Tibok-tibok
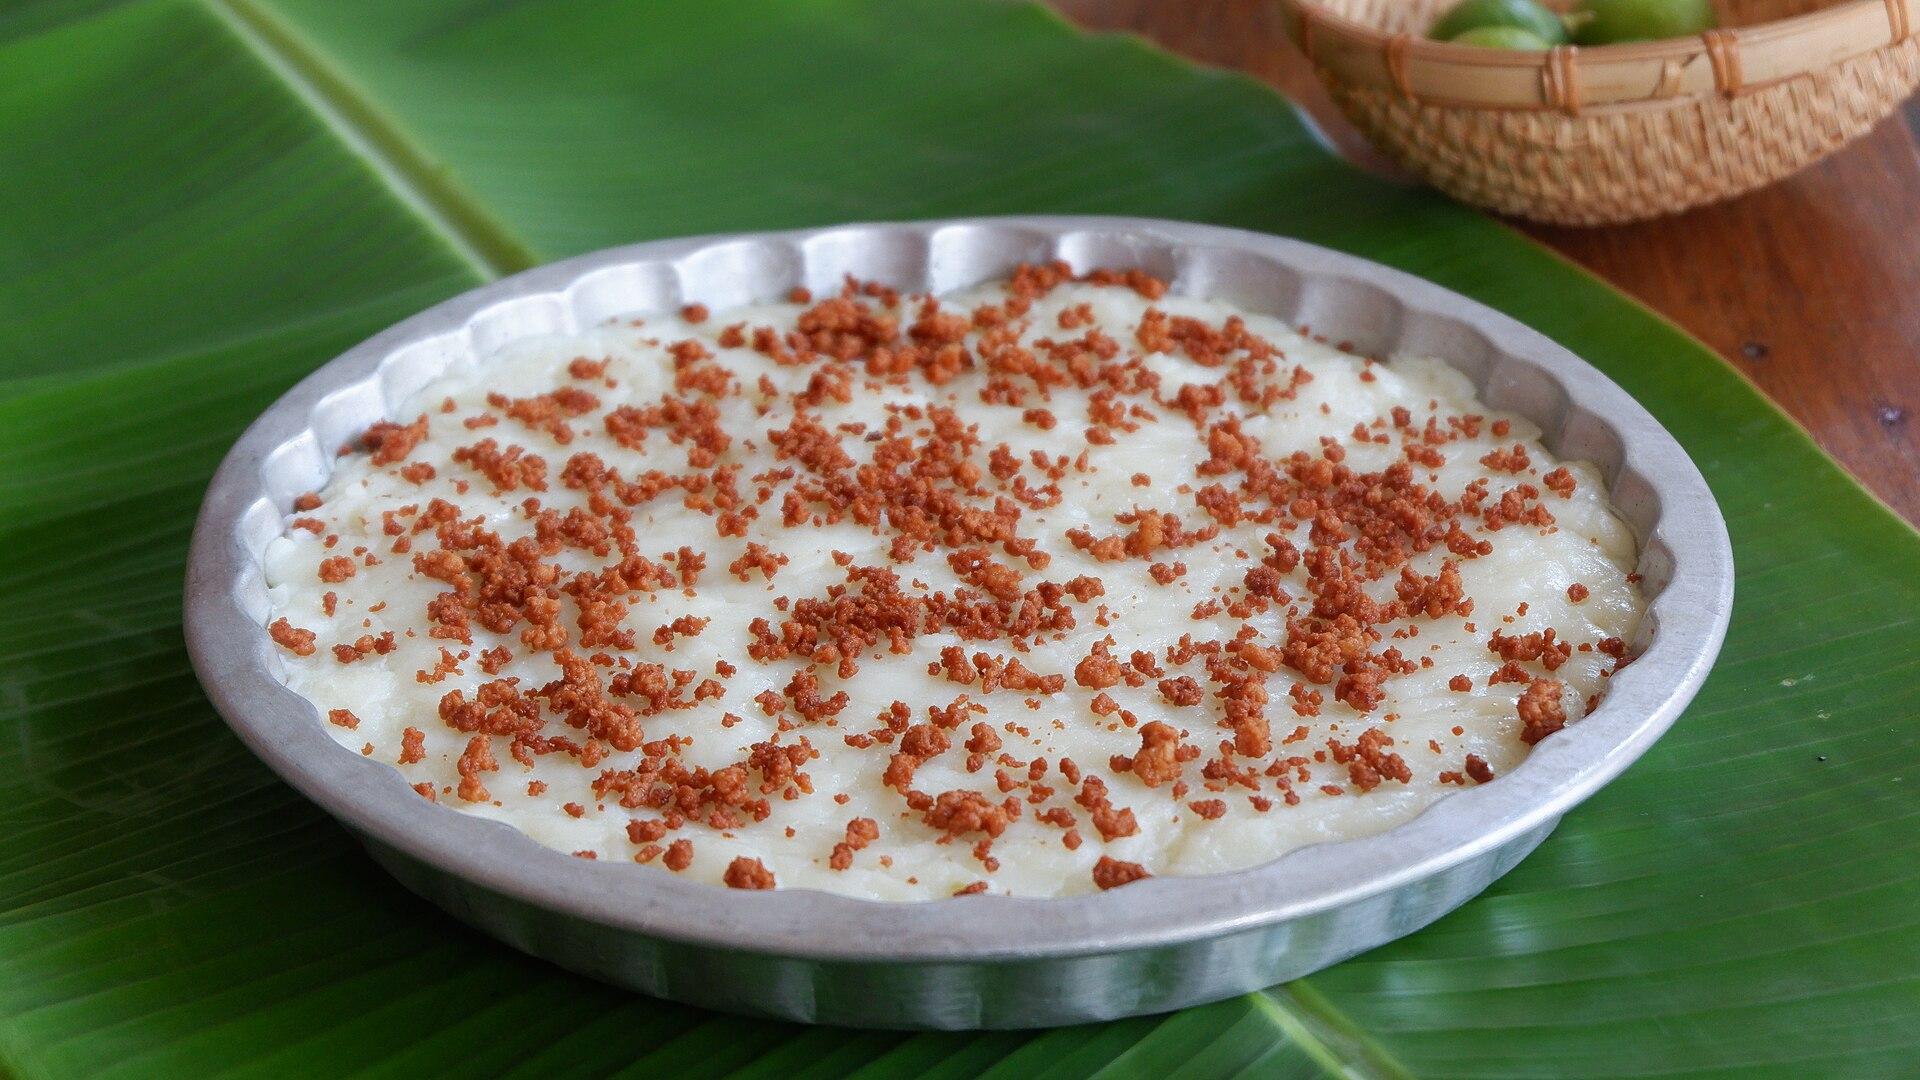
Also known as:
jv - Javanese: Tibok-tibok
pam - Pampanga: Tibuktíbuk
tl - Tagalog: Tibok-tibok
Category: dessert (rice pudding)
Cuisine: Filipino
Associated cuisines: Pampanga, Cagayan
Area: Pampanga, Cagayan
Countries: Philippines
Region: South Eastern Asia, , , ,
The dish is a dessert pudding made from water buffalo milk and ground glutinous rice. It has a soft, jelly-like texture and is typically topped with coconut curds before serving. The pudding is creamy white in color with a delicate, sweet, and slightly salty flavor.